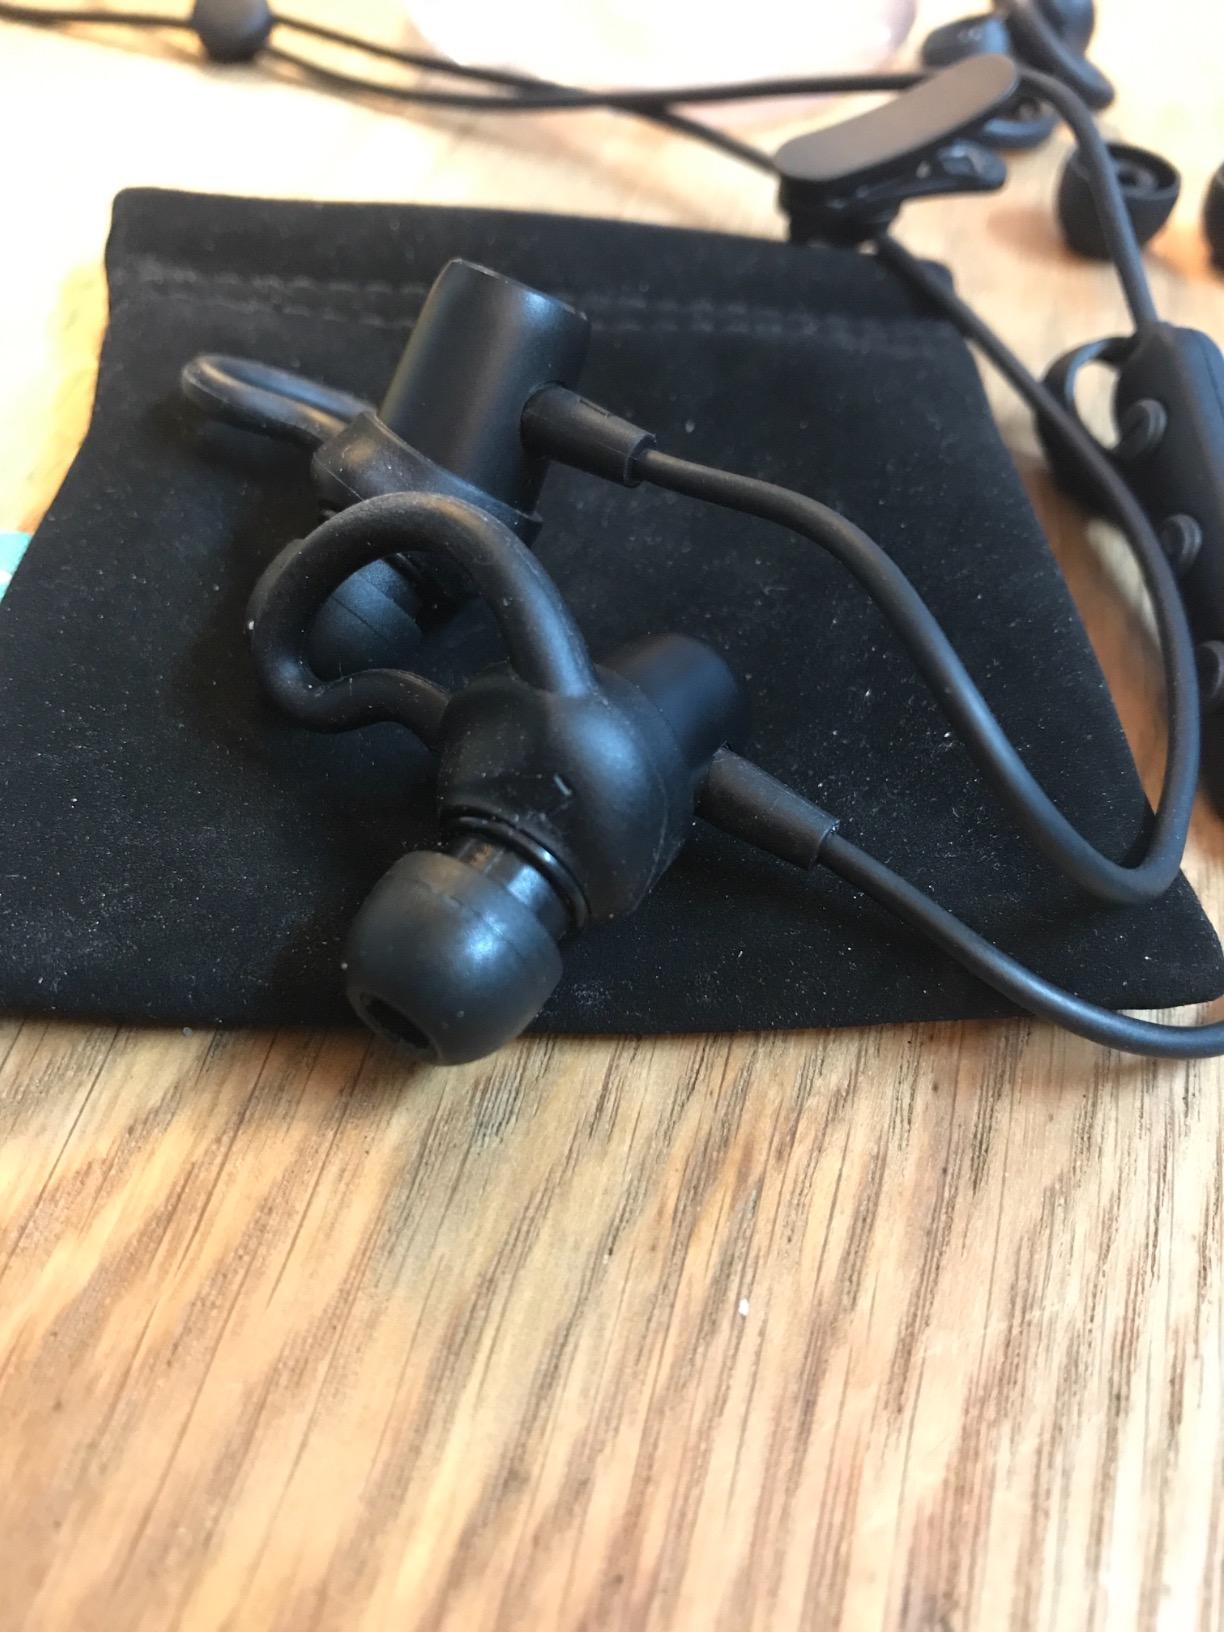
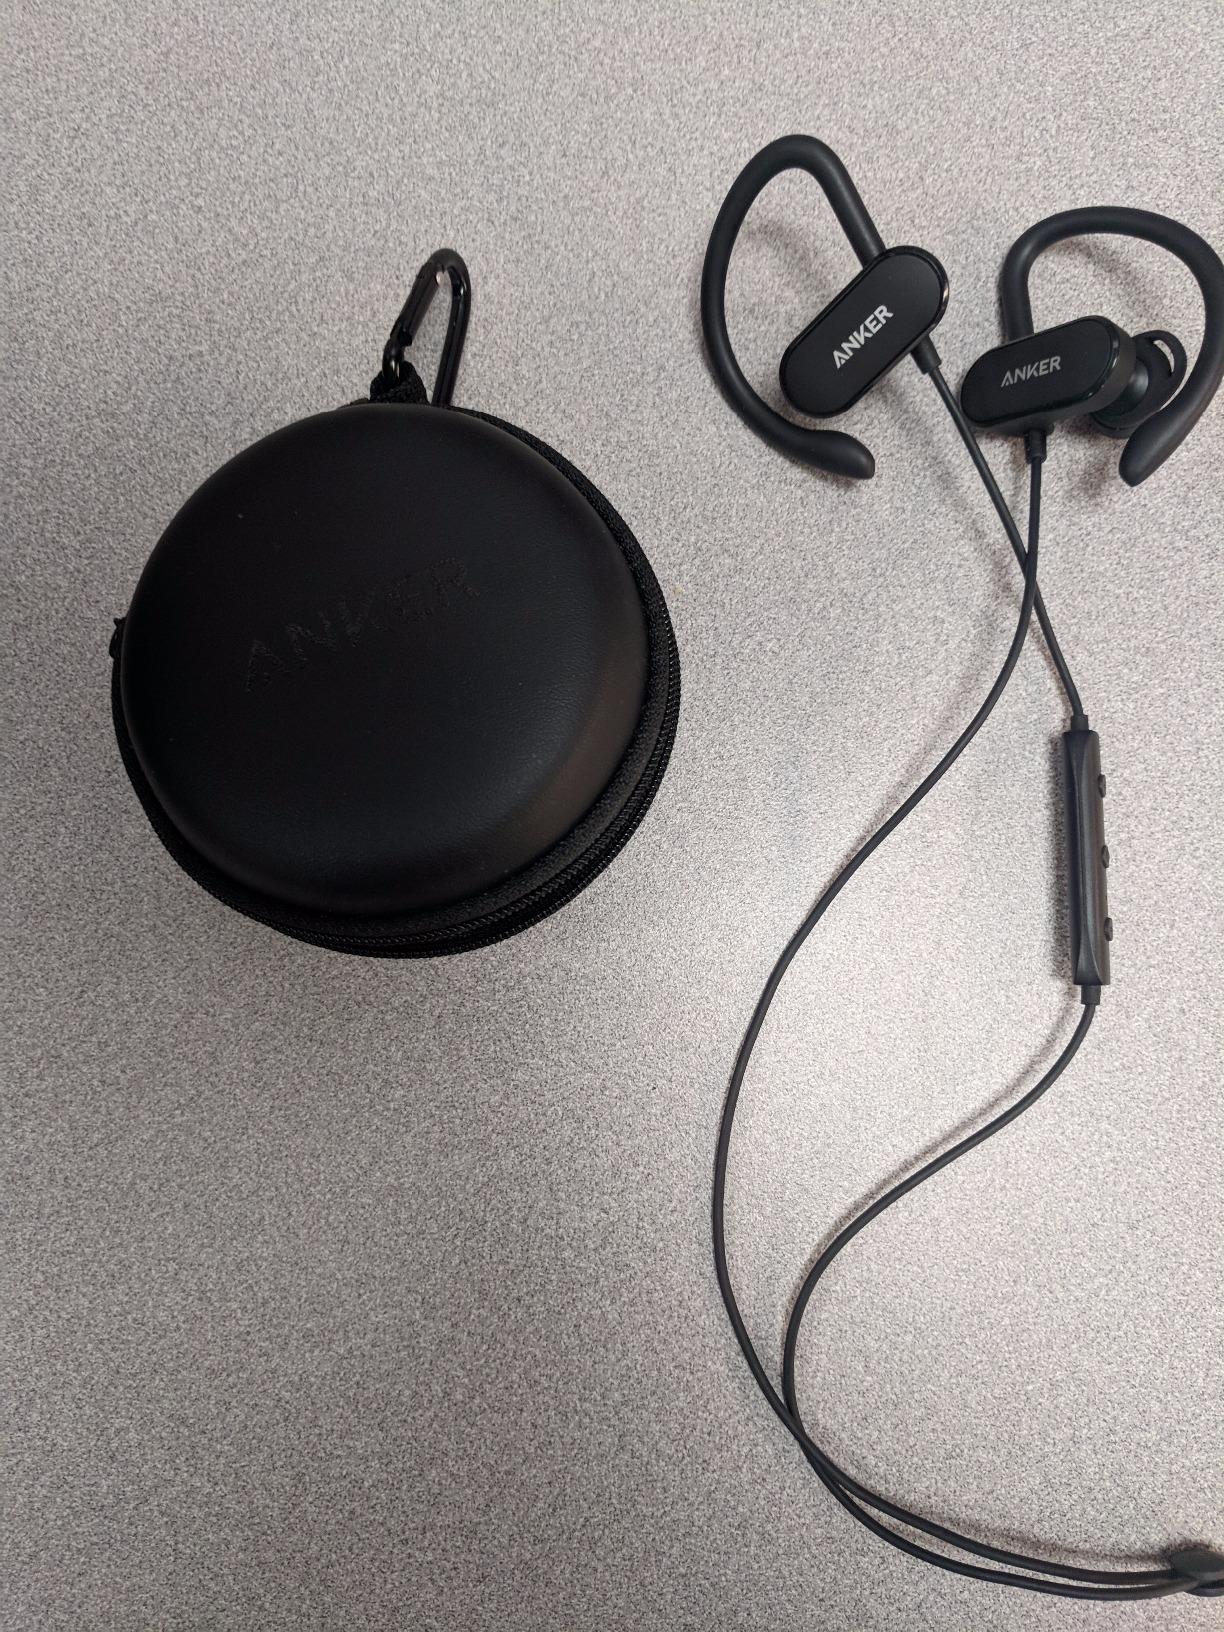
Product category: headphones
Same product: no